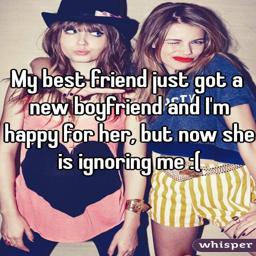
my best friend just got a new boyfriend and i 'm happy for her , but now she is ignoring me :(